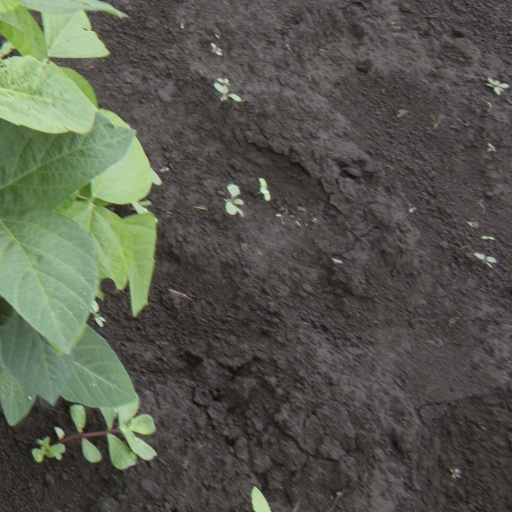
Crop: soybean